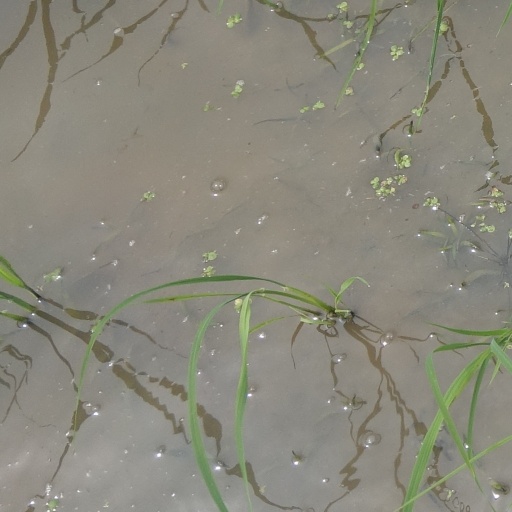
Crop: rice